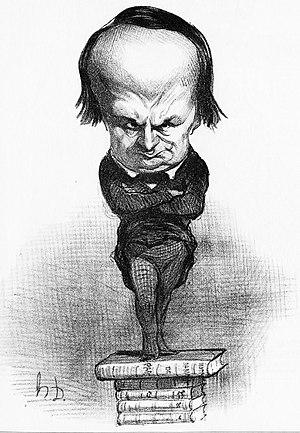
Caricature de Victor Hugo
Une caricature est un portrait peint, dessiné ou sculpté qui amplifie certains traits caractéristiques du sujet. Souvent humoristique, la caricature est un type de satire graphique quand elle charge des aspects ridicules ou déplaisants. La presse en use largement depuis l'introduction des procédés de reproduction typographique d'images au XIXᵉ siècle.
« Police partout, justice nulle part » est la partie d'une citation de Victor Hugo prononcée en avril 1851 à l'Assemblée nationale. Ce « mot » sera repris lors de manifestations ou de mouvements de protestations à l'égard de la police, notamment durant les XXᵉ siècle et XXIᵉ siècle.
Honoré Victorin Daumier, né le 26 février 1808 à Marseille et mort le 10 février 1879 à Valmondois, est un graveur, caricaturiste, peintre et sculpteur français, dont les œuvres commentaient la vie sociale et politique en France au XIXᵉ siècle. Dessinateur prolifique, auteur de plus de quatre mille lithographies, il est surtout connu pour ses caricatures d'hommes politiques et ses satires du comportement de ses compatriotes. Il a changé la perception que nous avons sur l'art de la caricature politique.
Victor Hugo est un poète, dramaturge, écrivain, romancier et dessinateur romantique français, né le 7 ventôse an X à Besançon et mort le 22 mai 1885 à Paris. Il est considéré comme l'un des plus importants écrivains de langue française. Il est aussi une personnalité politique et un intellectuel engagé qui a eu un rôle idéologique majeur et occupe une place marquante dans l'histoire des lettres françaises au XIXᵉ siècle, dans des genres et des domaines d’une remarquable variété.